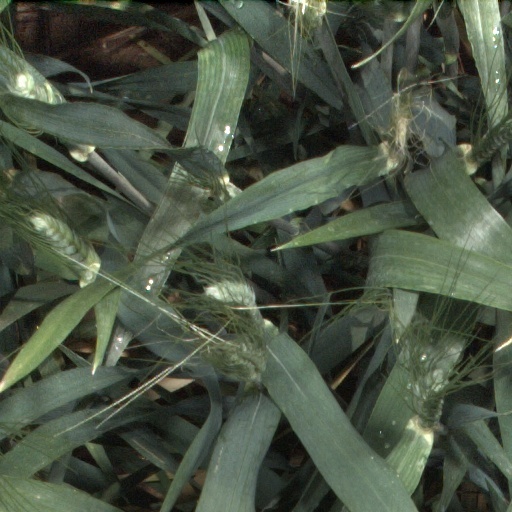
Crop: wheat